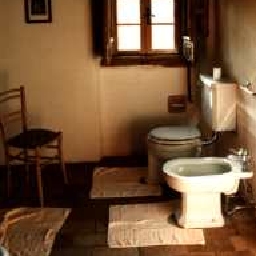
Room type: bathroom